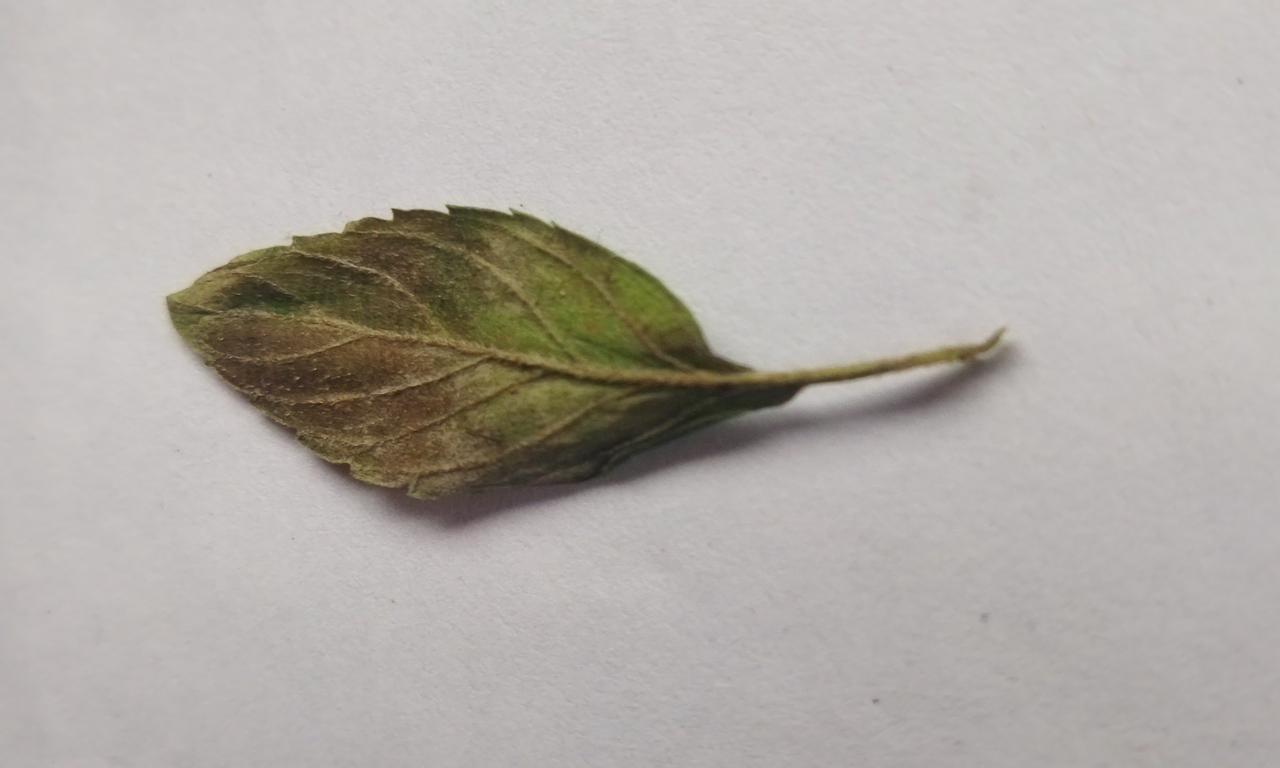
Label: Spoiled